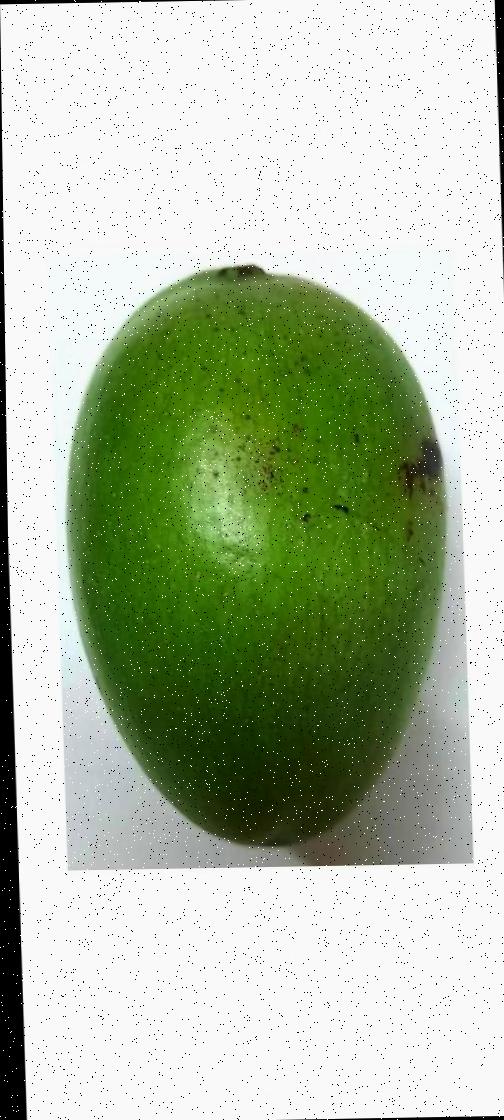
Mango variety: Amrapali